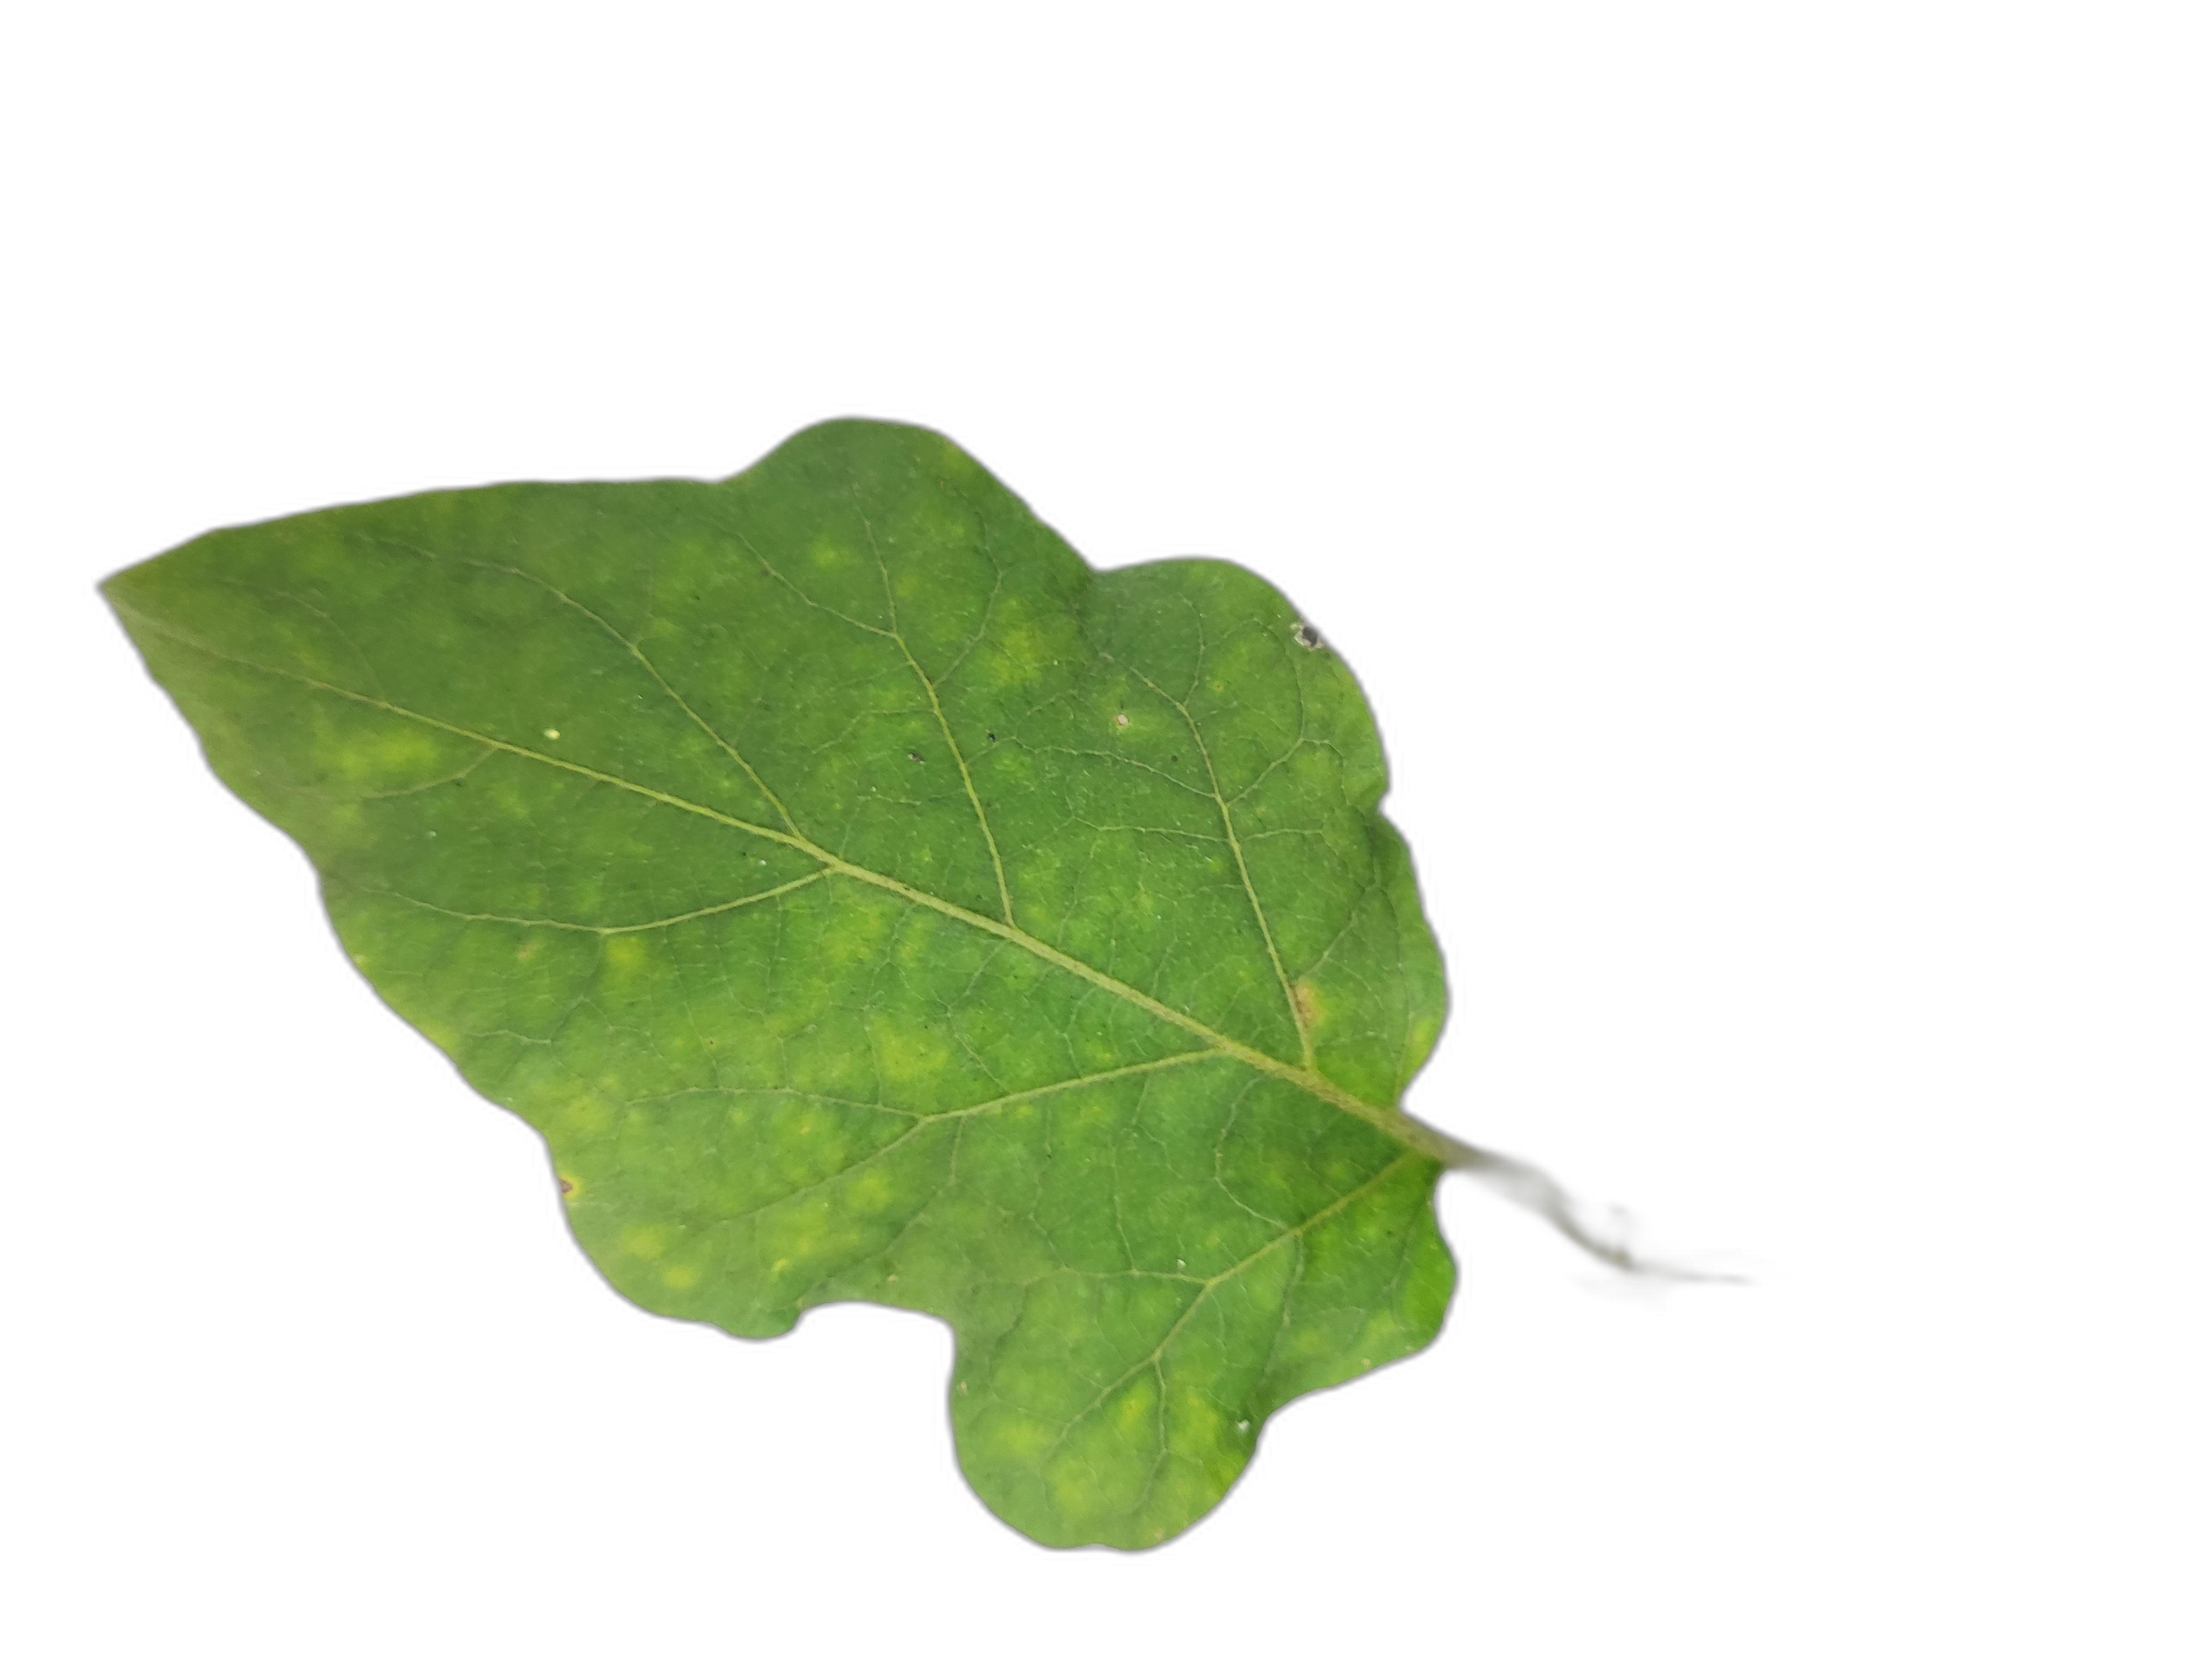
Label: Healthy Leaf